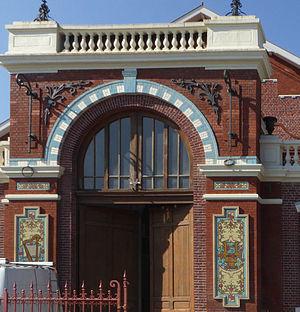
Salle des fêtes des cités de la fosse Arenberg des mines d'Anzin.- Nord (département français). This building is inscrit au titre des Monuments Historiques. It is indexed in the Base Mérimée, a database of architectural heritage maintained by the French Ministry of Culture,